Iga ikki

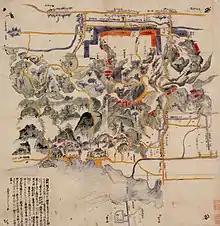
A map of Sawayama Castle, which Iga "ikki" allegedly, according to a retrospective account, participated in a siege against.

By 1477 Iga was known for rejecting the authority of the military governors - "shugo" - appointed by the shogun, and by around 1500 they had formed an "ikki" - a "league". Instead of a local "daimyo" from an aristocratic family replacing the "shugo", leadership remained divided among the "jizamurai" and they formed a league. Records of their military unit, "Iga-shū", appear as early as June 1470, when they assisted the Hatakeyama clan in an attack in the fields outside the Negoro-ji in Wakayama. Another reference to the "Iga-shū" appears in 1482. In October 1485, Iga "kokujin" – another term for "jizamurai" – helped the Hatakeyama defend Mizushi-castle in the neighboring Yamato Province. In 1487, the ninja from Iga and Kōka gained significant fame due to their actions at Magari, which is part of present-day Rittō, Shiga. Shogun Ashikaga Yoshihisa, concerned about the aggressive landgrabs by the Kōka "shugo", Rokkaku Takayori, attacked Takayori. At Magari, Iga and Kōka ninja fought on the side of Takayori in exchange for Takayori recognizing their land ownership. The illness which prematurely killed Yoshihisa may have been at least hastened by, if not caused by wounds suffered during, the guerilla tactics and night attacks by the Iga and Kōka units. Iga troops again were involved with the Rokkaku in 1492.